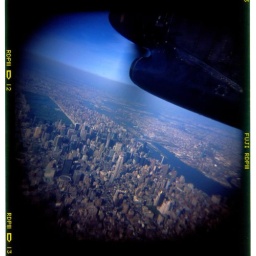
Arial Photo of Manhattan. You can see my office building and my old neighborhood in Harlem in this photo.